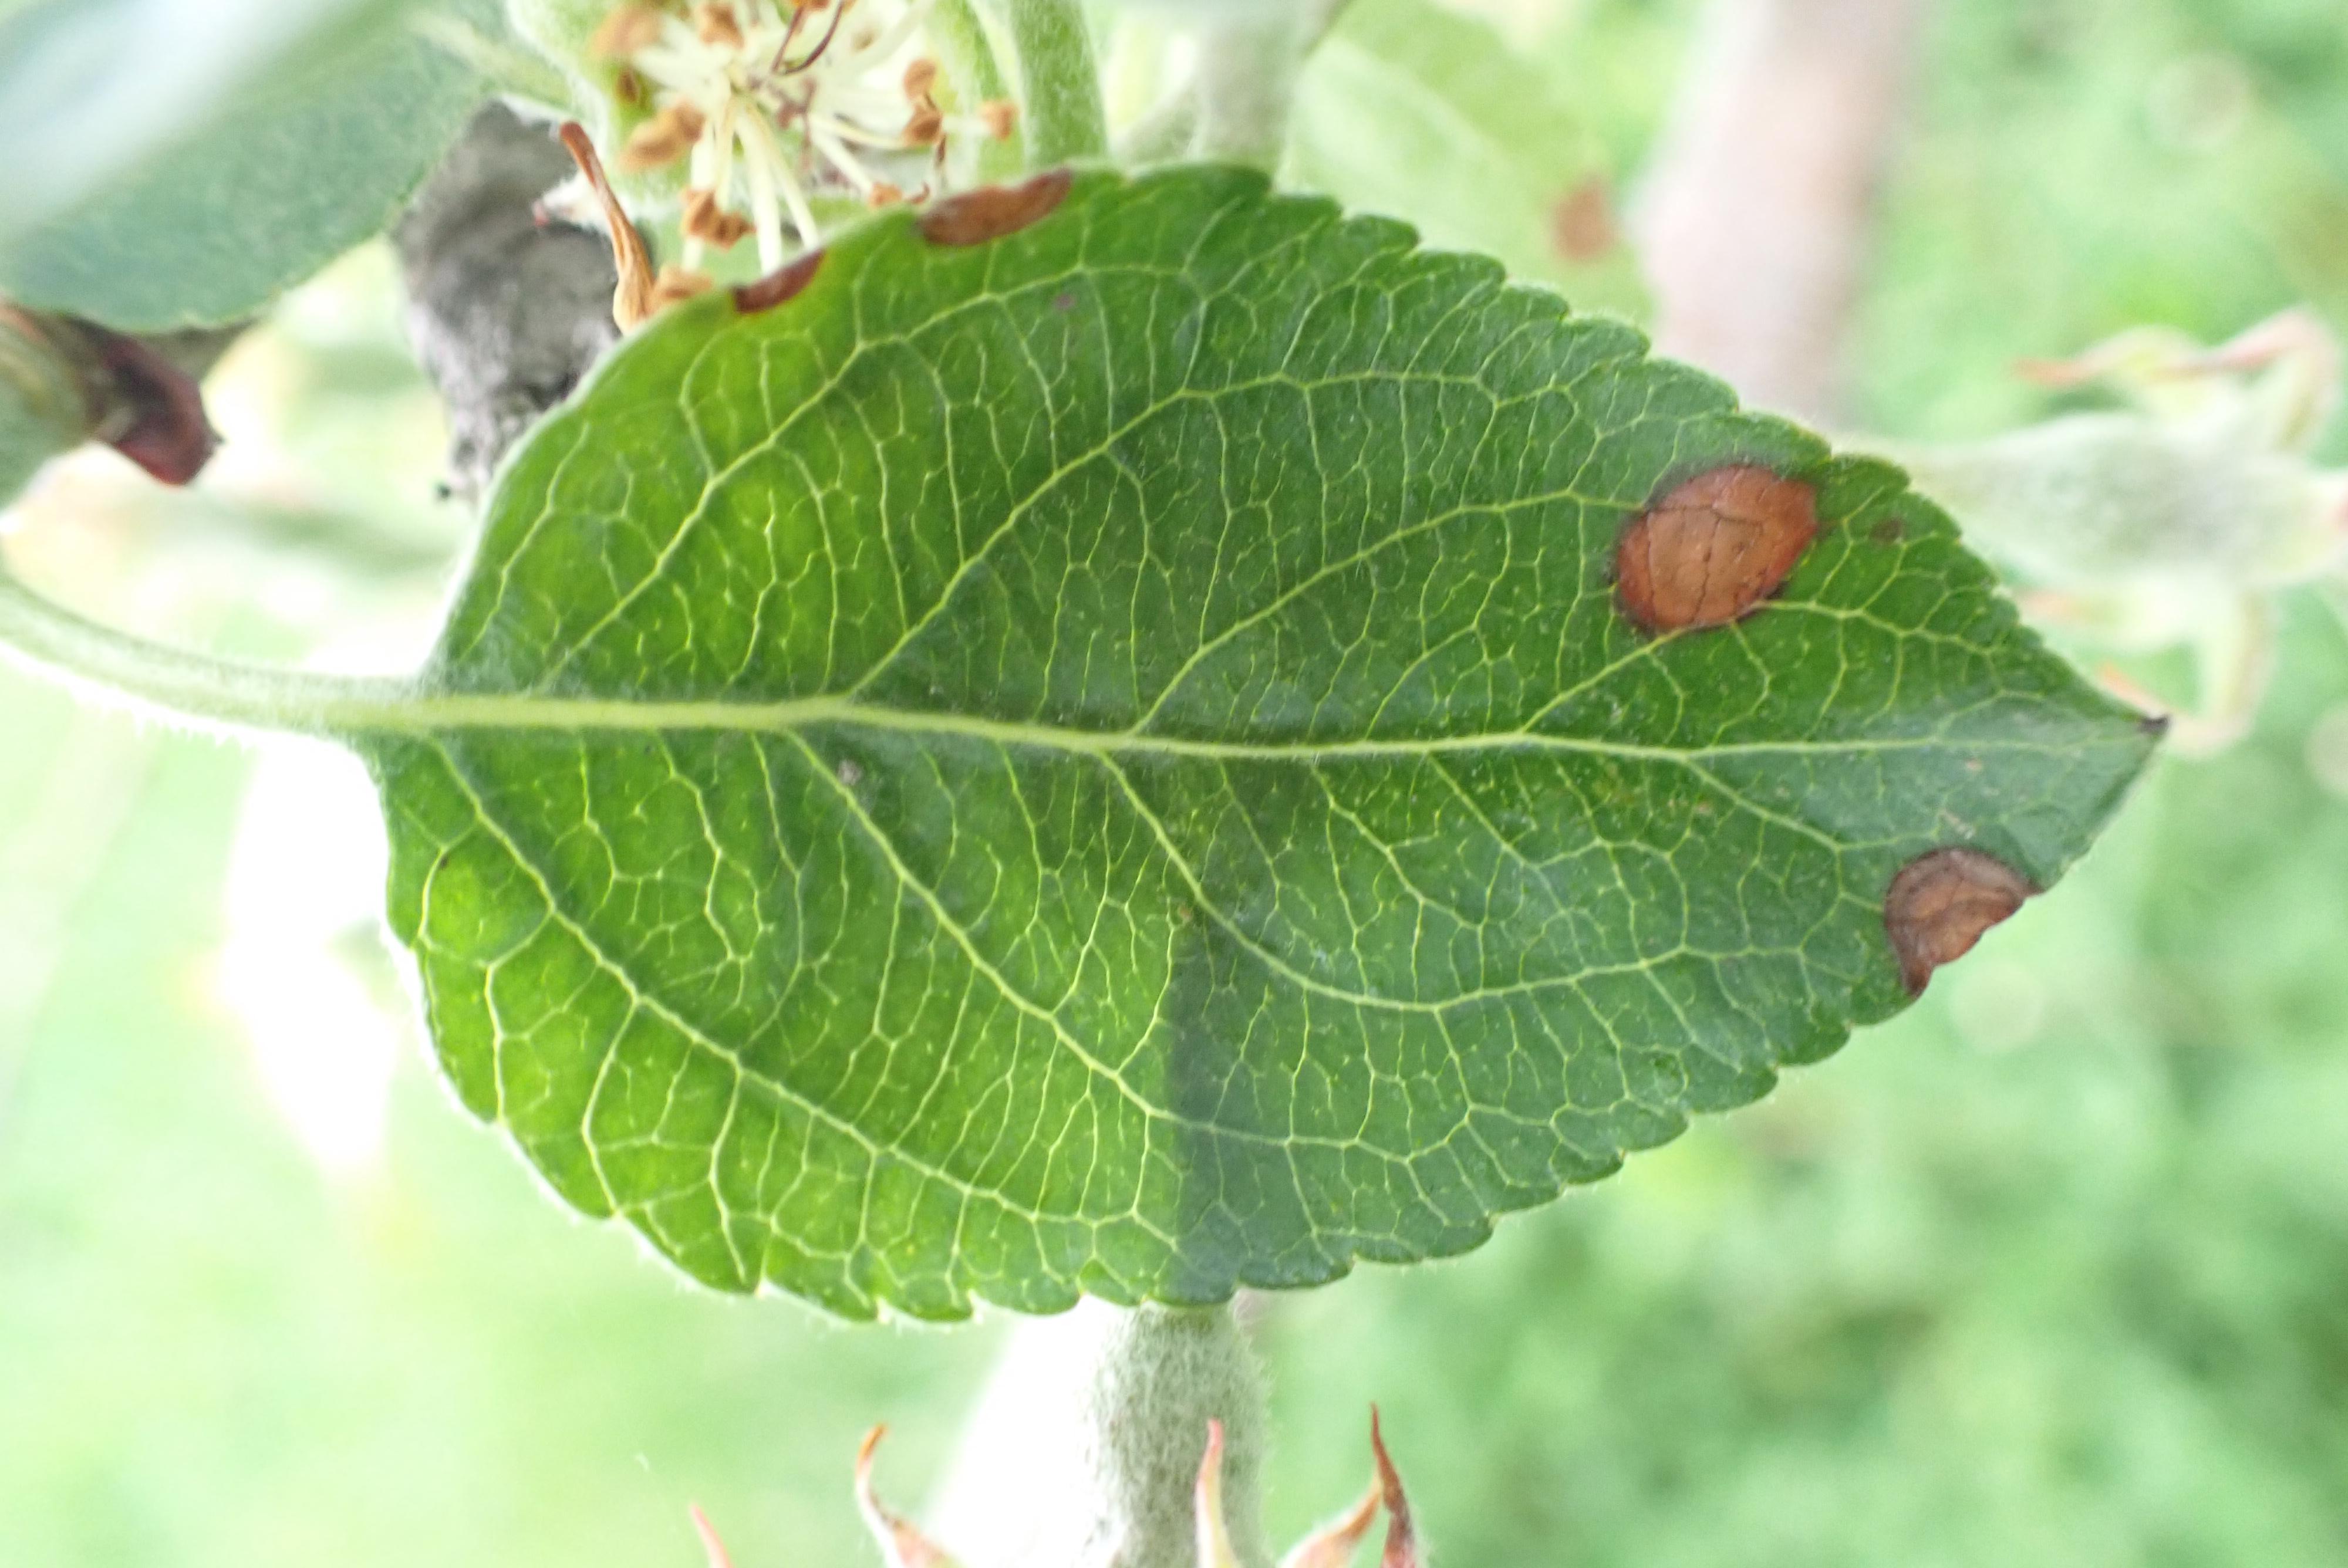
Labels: frog_eye_leaf_spot